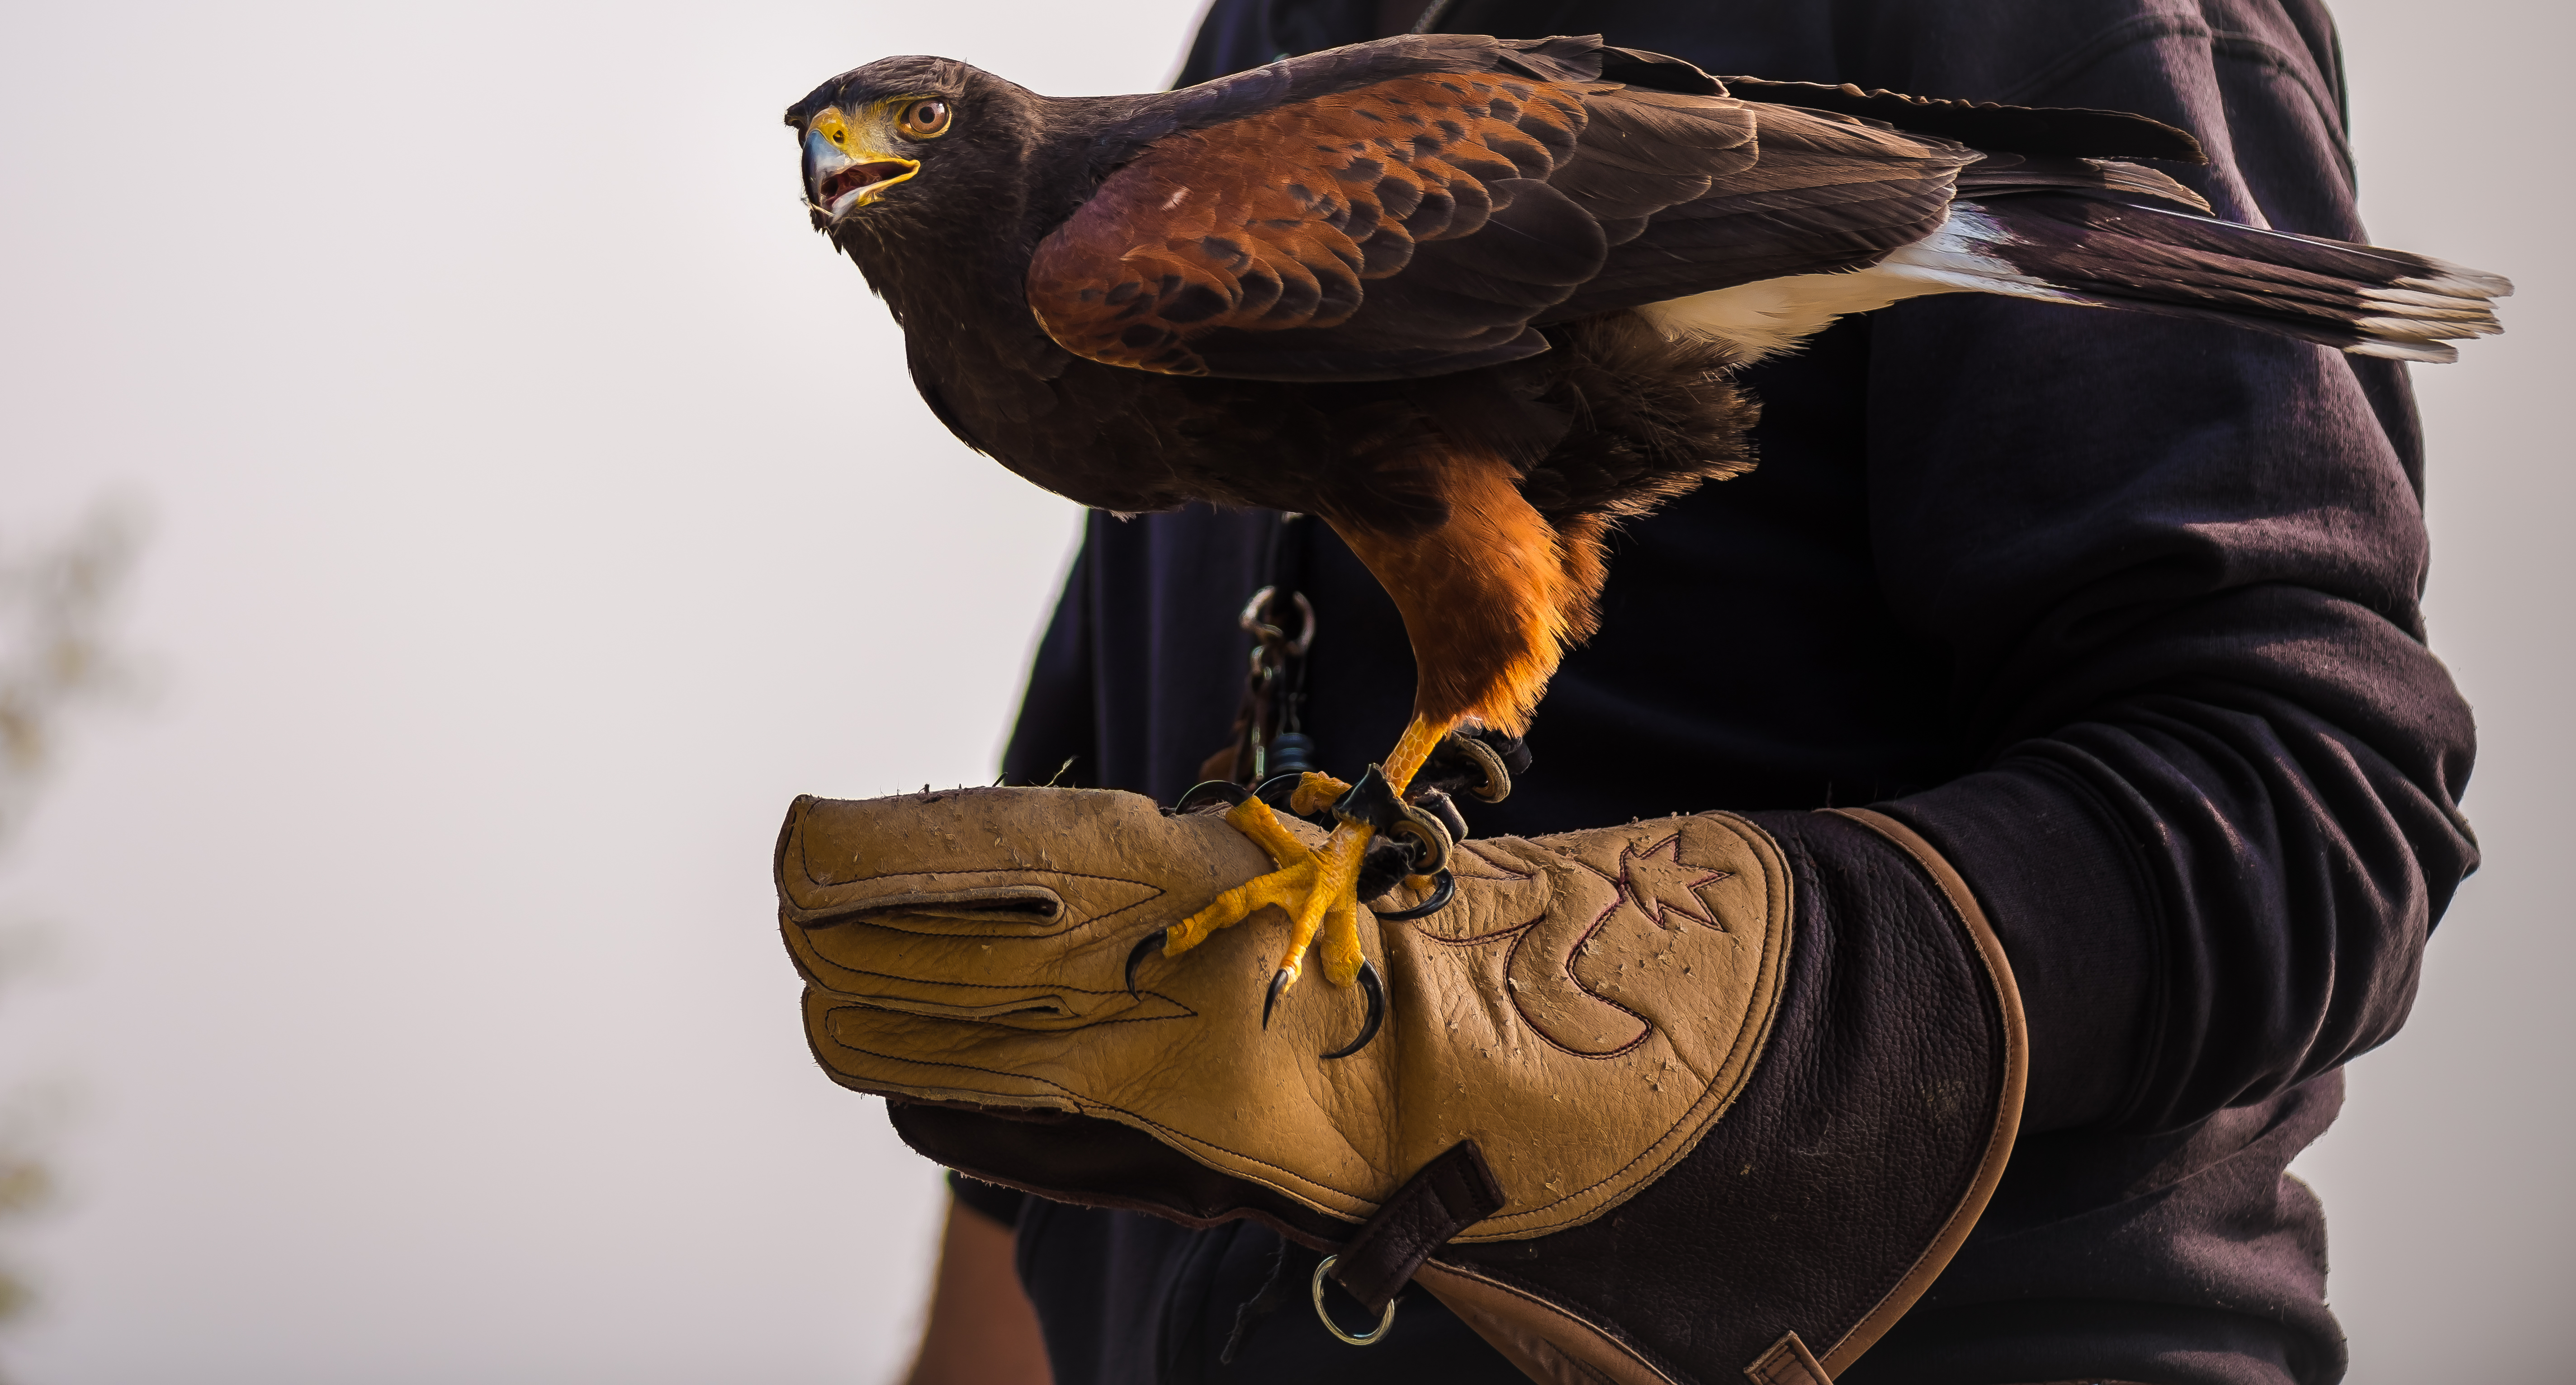
bird, glove, eagle, hawk, bird of prey, falcon, kestrel